Constantius Chlorus

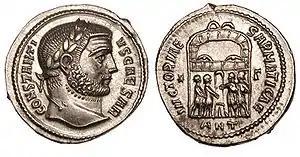
On the reverse of this argenteus struck in Antioch under Constantius Chlorus, the tetrarchs are sacrificing to celebrate a victory against the Sarmatians.

By 293, Diocletian, conscious of the ambitions of his co-emperor for his new son-in-law, allowed Maximian to promote Constantius in a new power sharing arrangement known as the Tetrarchy. The eastern and western provinces would each be ruled by an "augustus", supported by a "caesar". Both "caesares" had the right of succession once the ruling "augustus" died.